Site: brandenburg
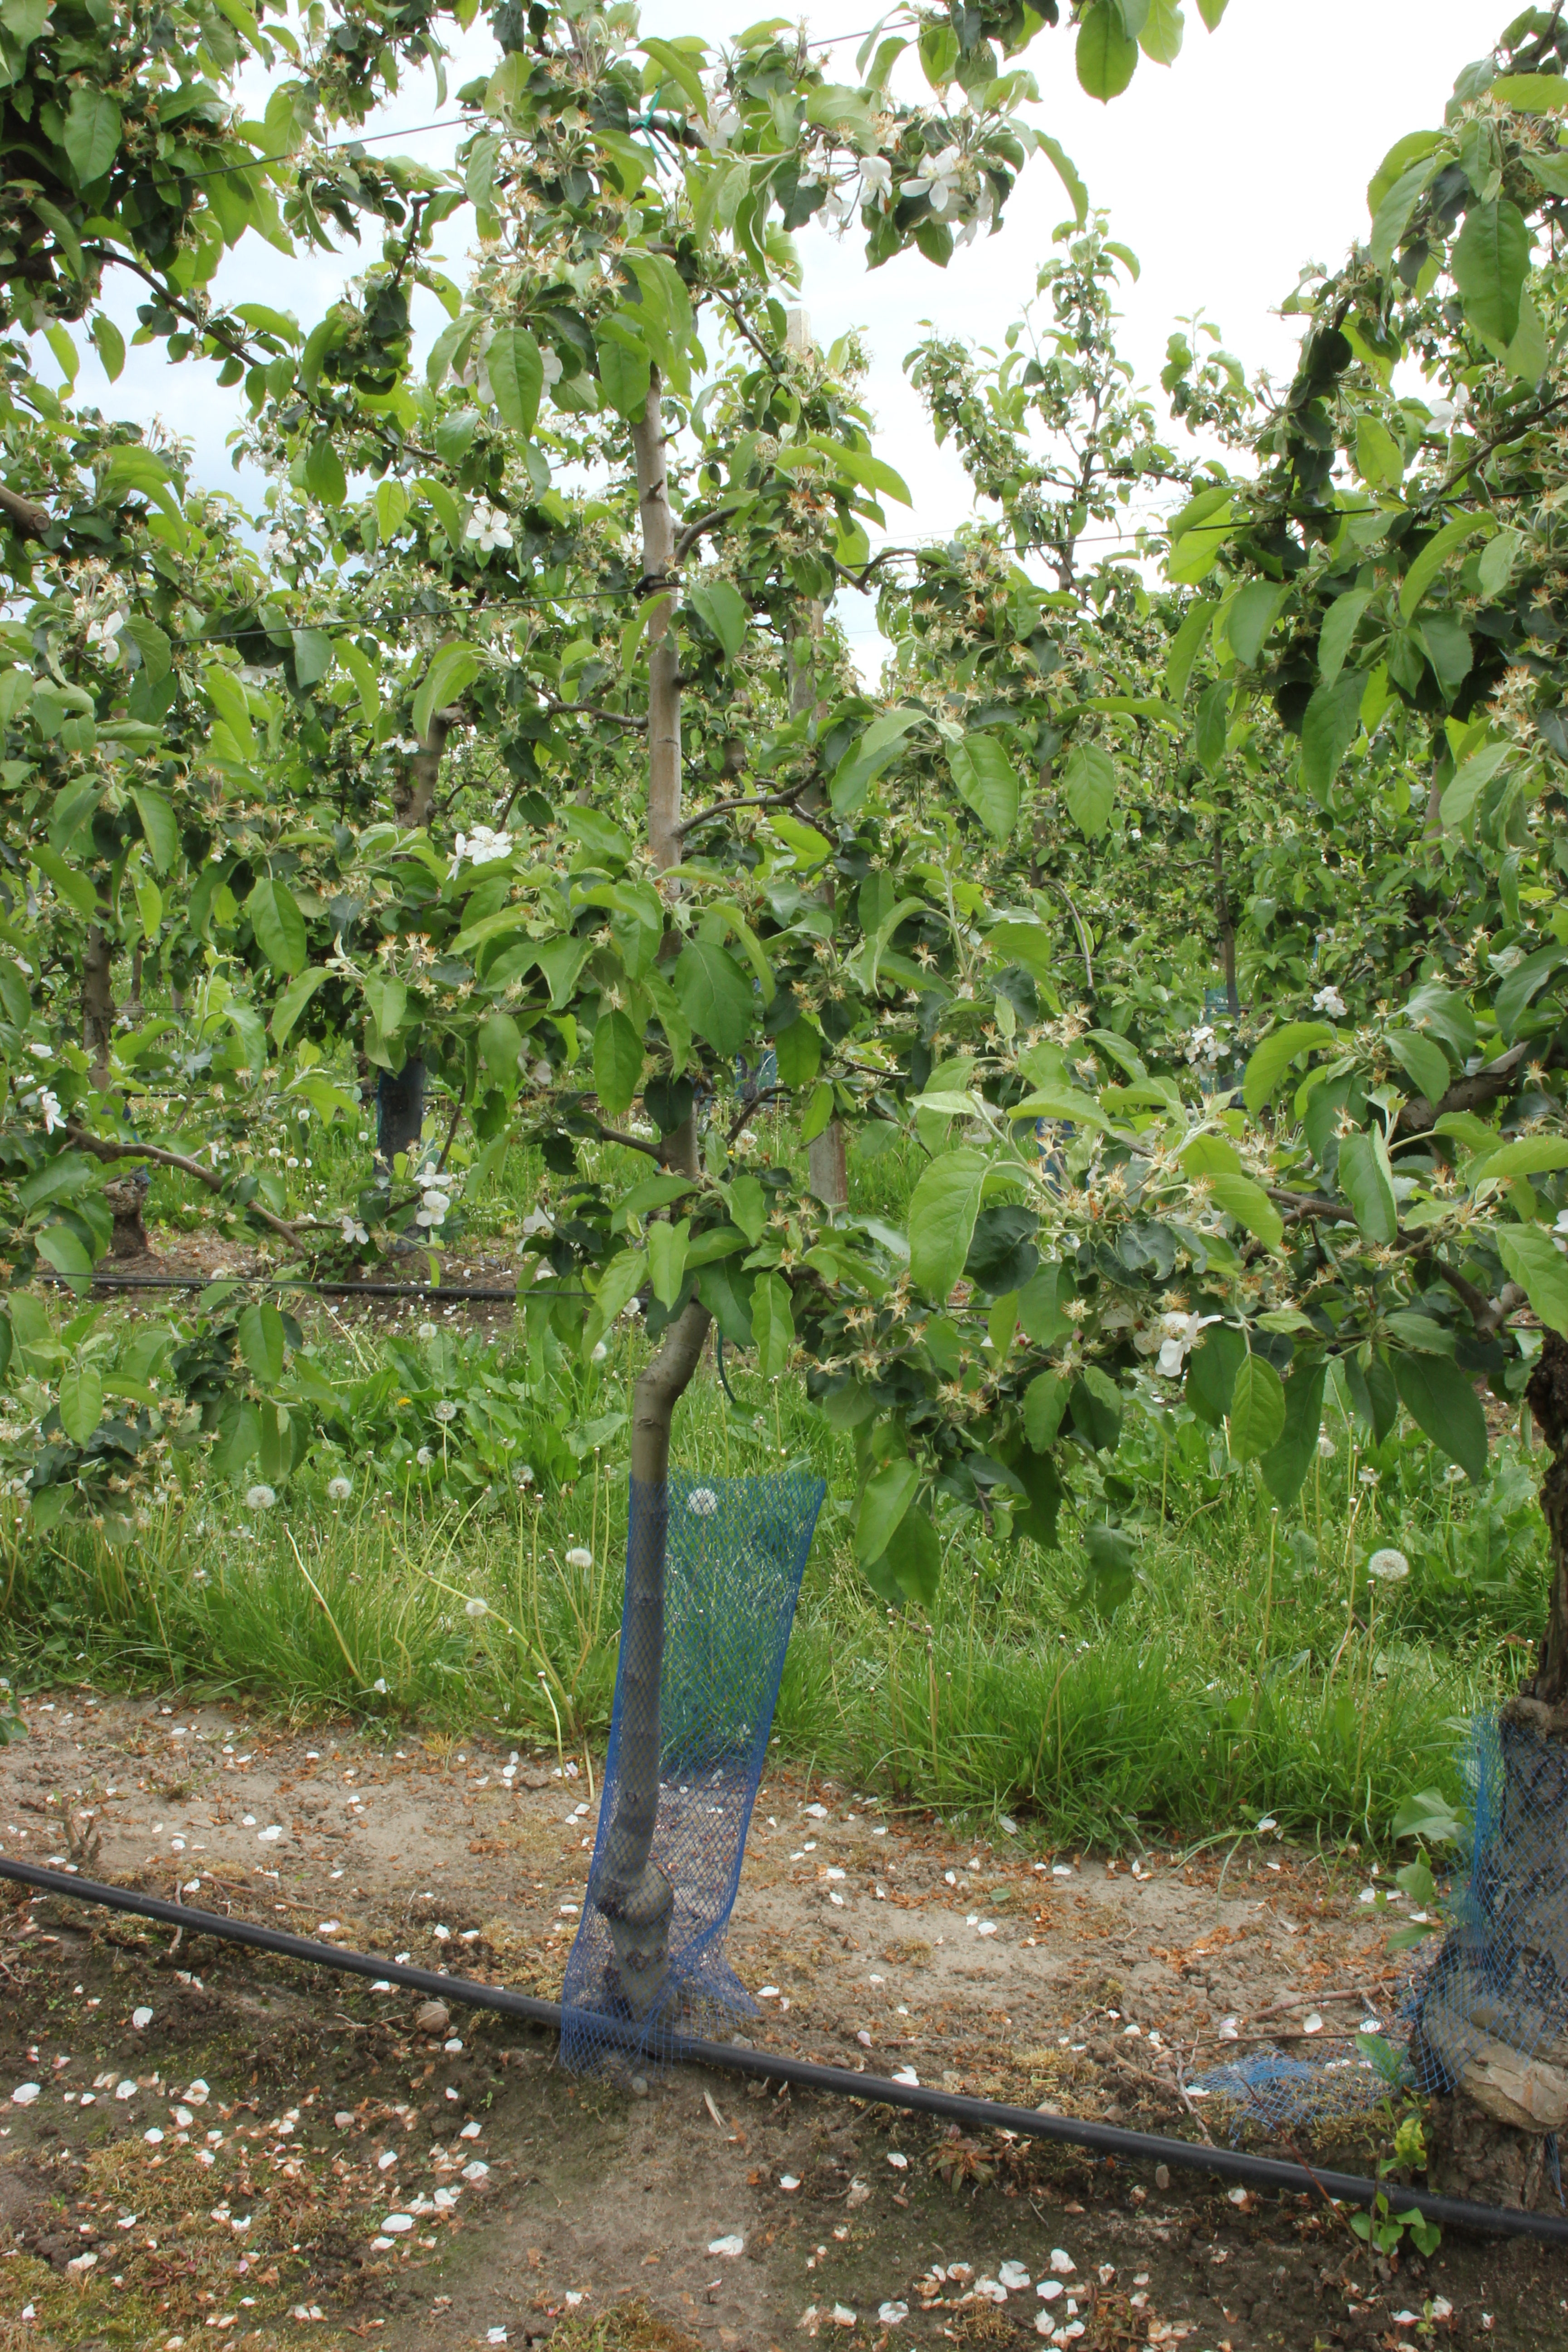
Growth stage (BBCH 67): Flowering